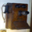
Label: telephone